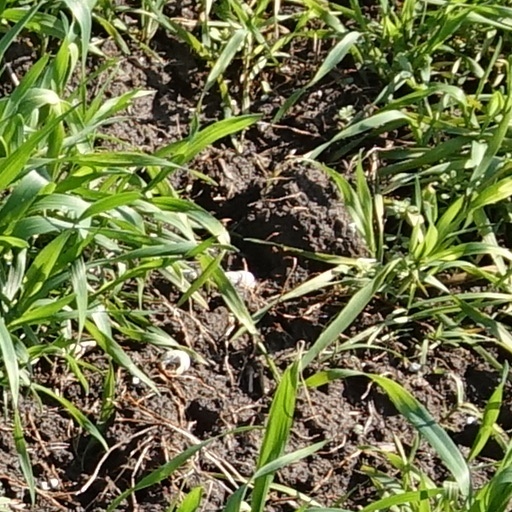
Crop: wheat